A52 road

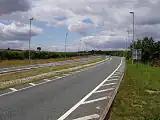
Eastern end of the Bingham bypass

One of the bridges over the Trent at Clifton Bridge includes a section of the former B680 (which followed the route into Nottingham now used by the A453). The 275 ft east bridge opened in 1958, being officially opened by Princess Alexandra, The Honourable Lady Ogilvy. The bridge was widened, with the west bridge, to dual-carriageway as the A614 as part of a £3.2 million section, opening in 1972. This was the completion of the dual-carriageway Nottingham ring-road. It enters the borough of Rushcliffe where it crosses the former Great Central Main Line and meets the A60 (for Ruddington and the Nottingham South Premier Inn), then the A606 at busy roundabouts. This section from the A606 roundabout, near the Wheatcroft Garden Centre, to the Dunkirk junction (current A6005, then the A453) – the Nottingham Ring Road – was opened in 1963 as mostly single carriageway. The section from Clifton Bridge to the A60 roundabout was dualled in December 1968. The £6 million section from Gamston to Lings Bar opened in September 1981 as "Gamston Lings Bar Road". It passes close to Tollerton Airfield and a large Morrisons (former Safeway), and crosses the Grantham Canal meeting the former route (A6011) at a busy roundabout near the "Bridge" pub. The section from the QMC to the A606 "Wheatcroft Island" roundabout used to be the A614 until the Gamston section was opened. The former route of the A52 into Nottingham is now the A6200 and A6011.